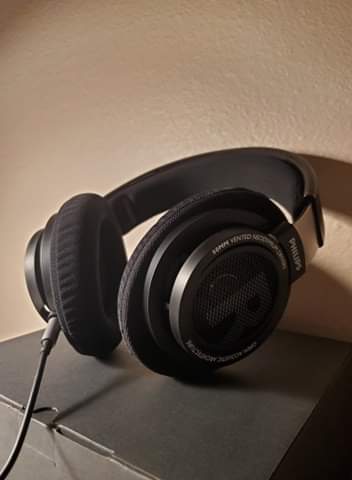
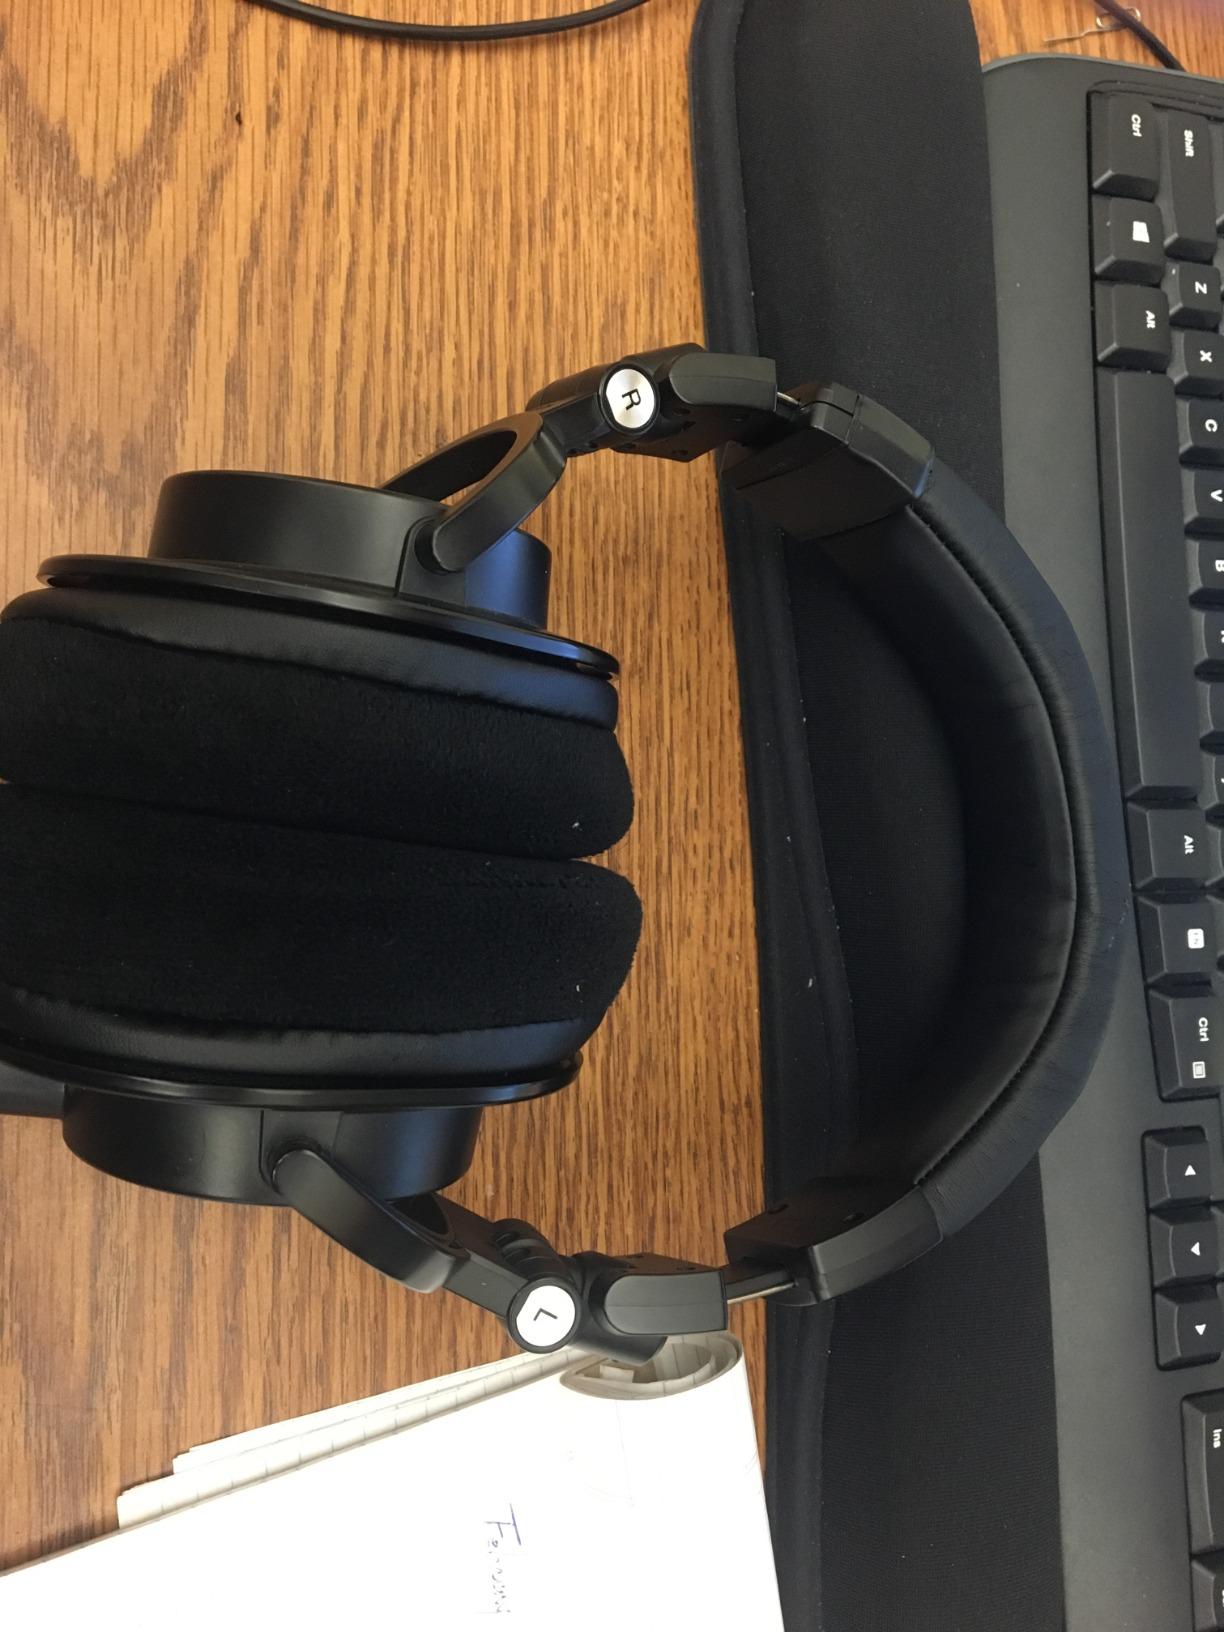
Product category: headphones
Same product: no